House of Rabinovich

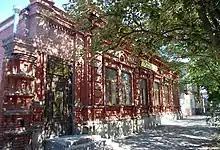

The House of Rabinovich is a mansion located in Taganrog, Rostov Oblast, Russia. It stands between Apostolopulo's House and the House of Drossi (24 Frunze St). It is a famous example of the classic 1870s style of architecture and is a representation of Neo-Greek architectural style. Architectural monuments are among the Russian Federations' objects of cultural heritage and regional value.